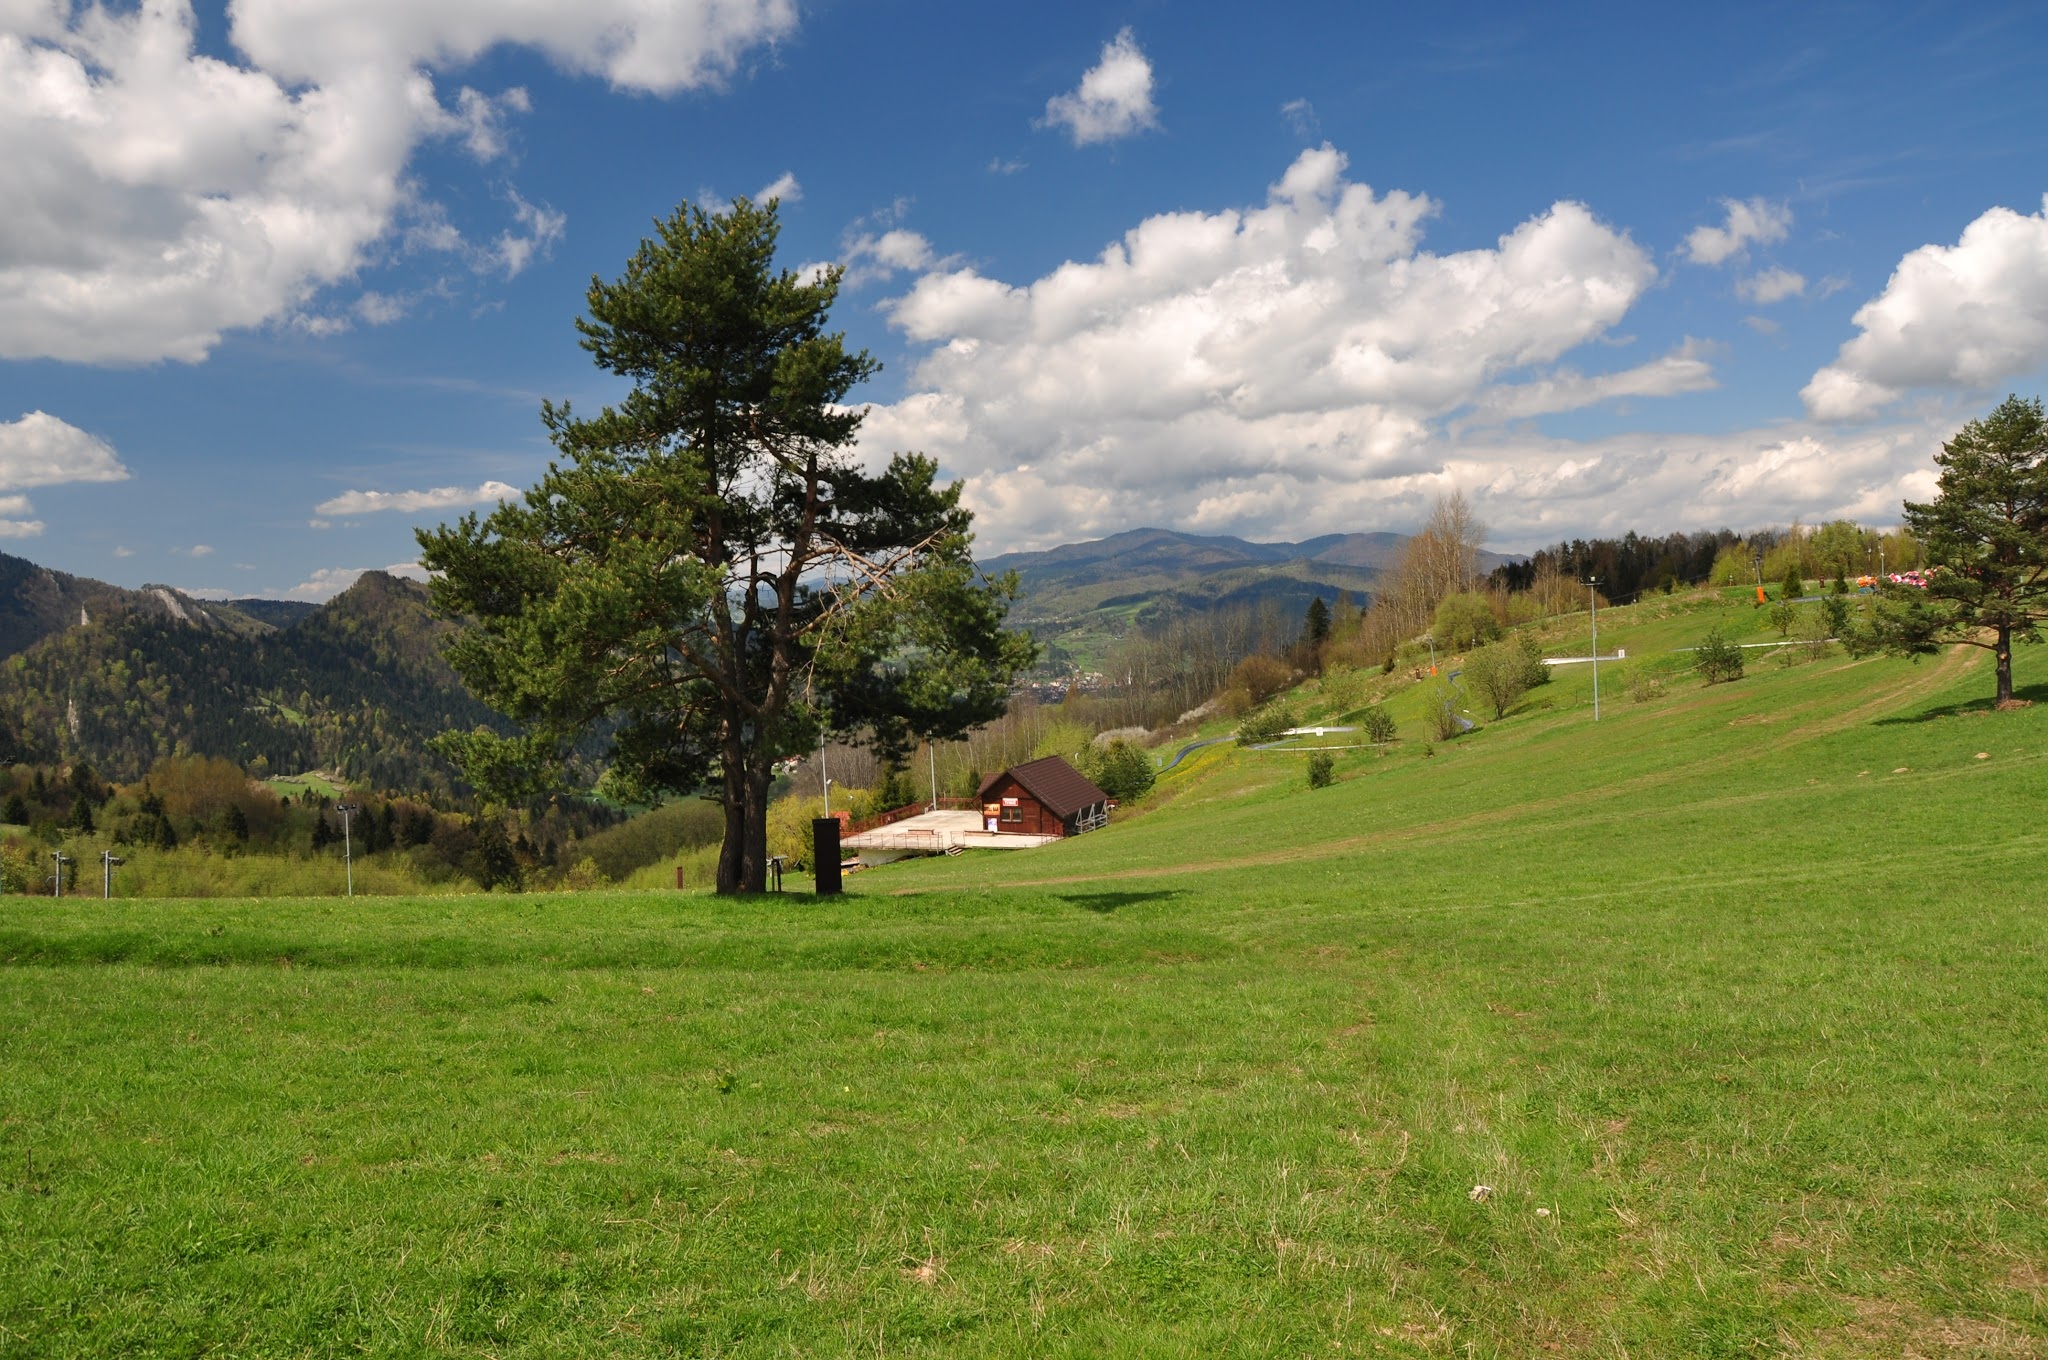
landscape, tree, nature, grass, mountain, field, lawn, meadow, prairie, hill, view, valley, mountain range, panorama, spring, green, pasture, plain, golf course, holidays, mountains, grassland, plateau, ecosystem, rural area, in the mountains, geographical feature, mountainous landforms